Siege of Budapest

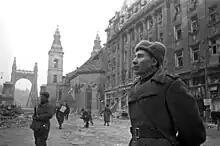
Soviet troops inside the city, January 1945

During the night of 28 December 1944, the 2nd and 3rd Ukrainian Front contacted the besieged Germans by radios and loudspeakers, and told them about a negotiation for the city's capitulation. The Soviets promised to provide humane surrender conditions and not to mistreat the German and Hungarian prisoners. They also promised that the emissaries' groups would not bring weapons and would appear in cars with white flags.